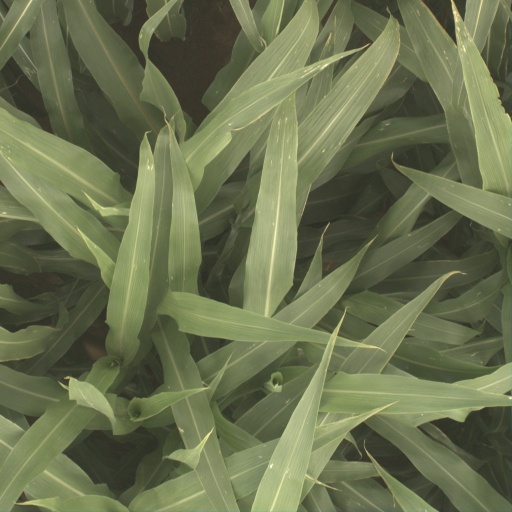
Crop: sorghum